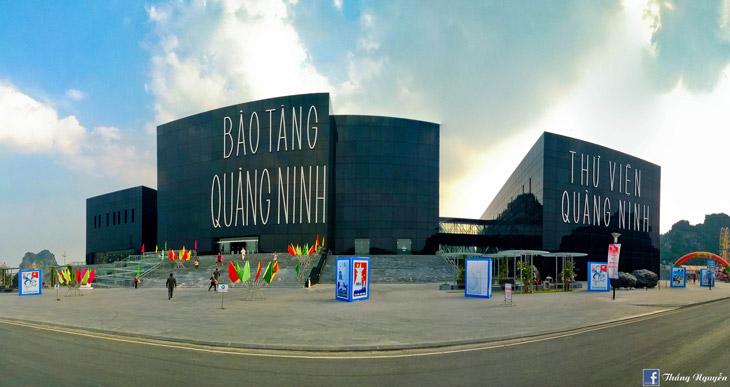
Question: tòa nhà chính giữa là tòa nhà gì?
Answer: bảo tàng quảng ninh